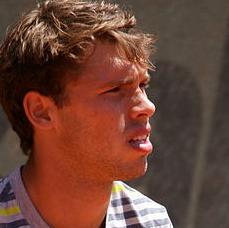
Age: 22